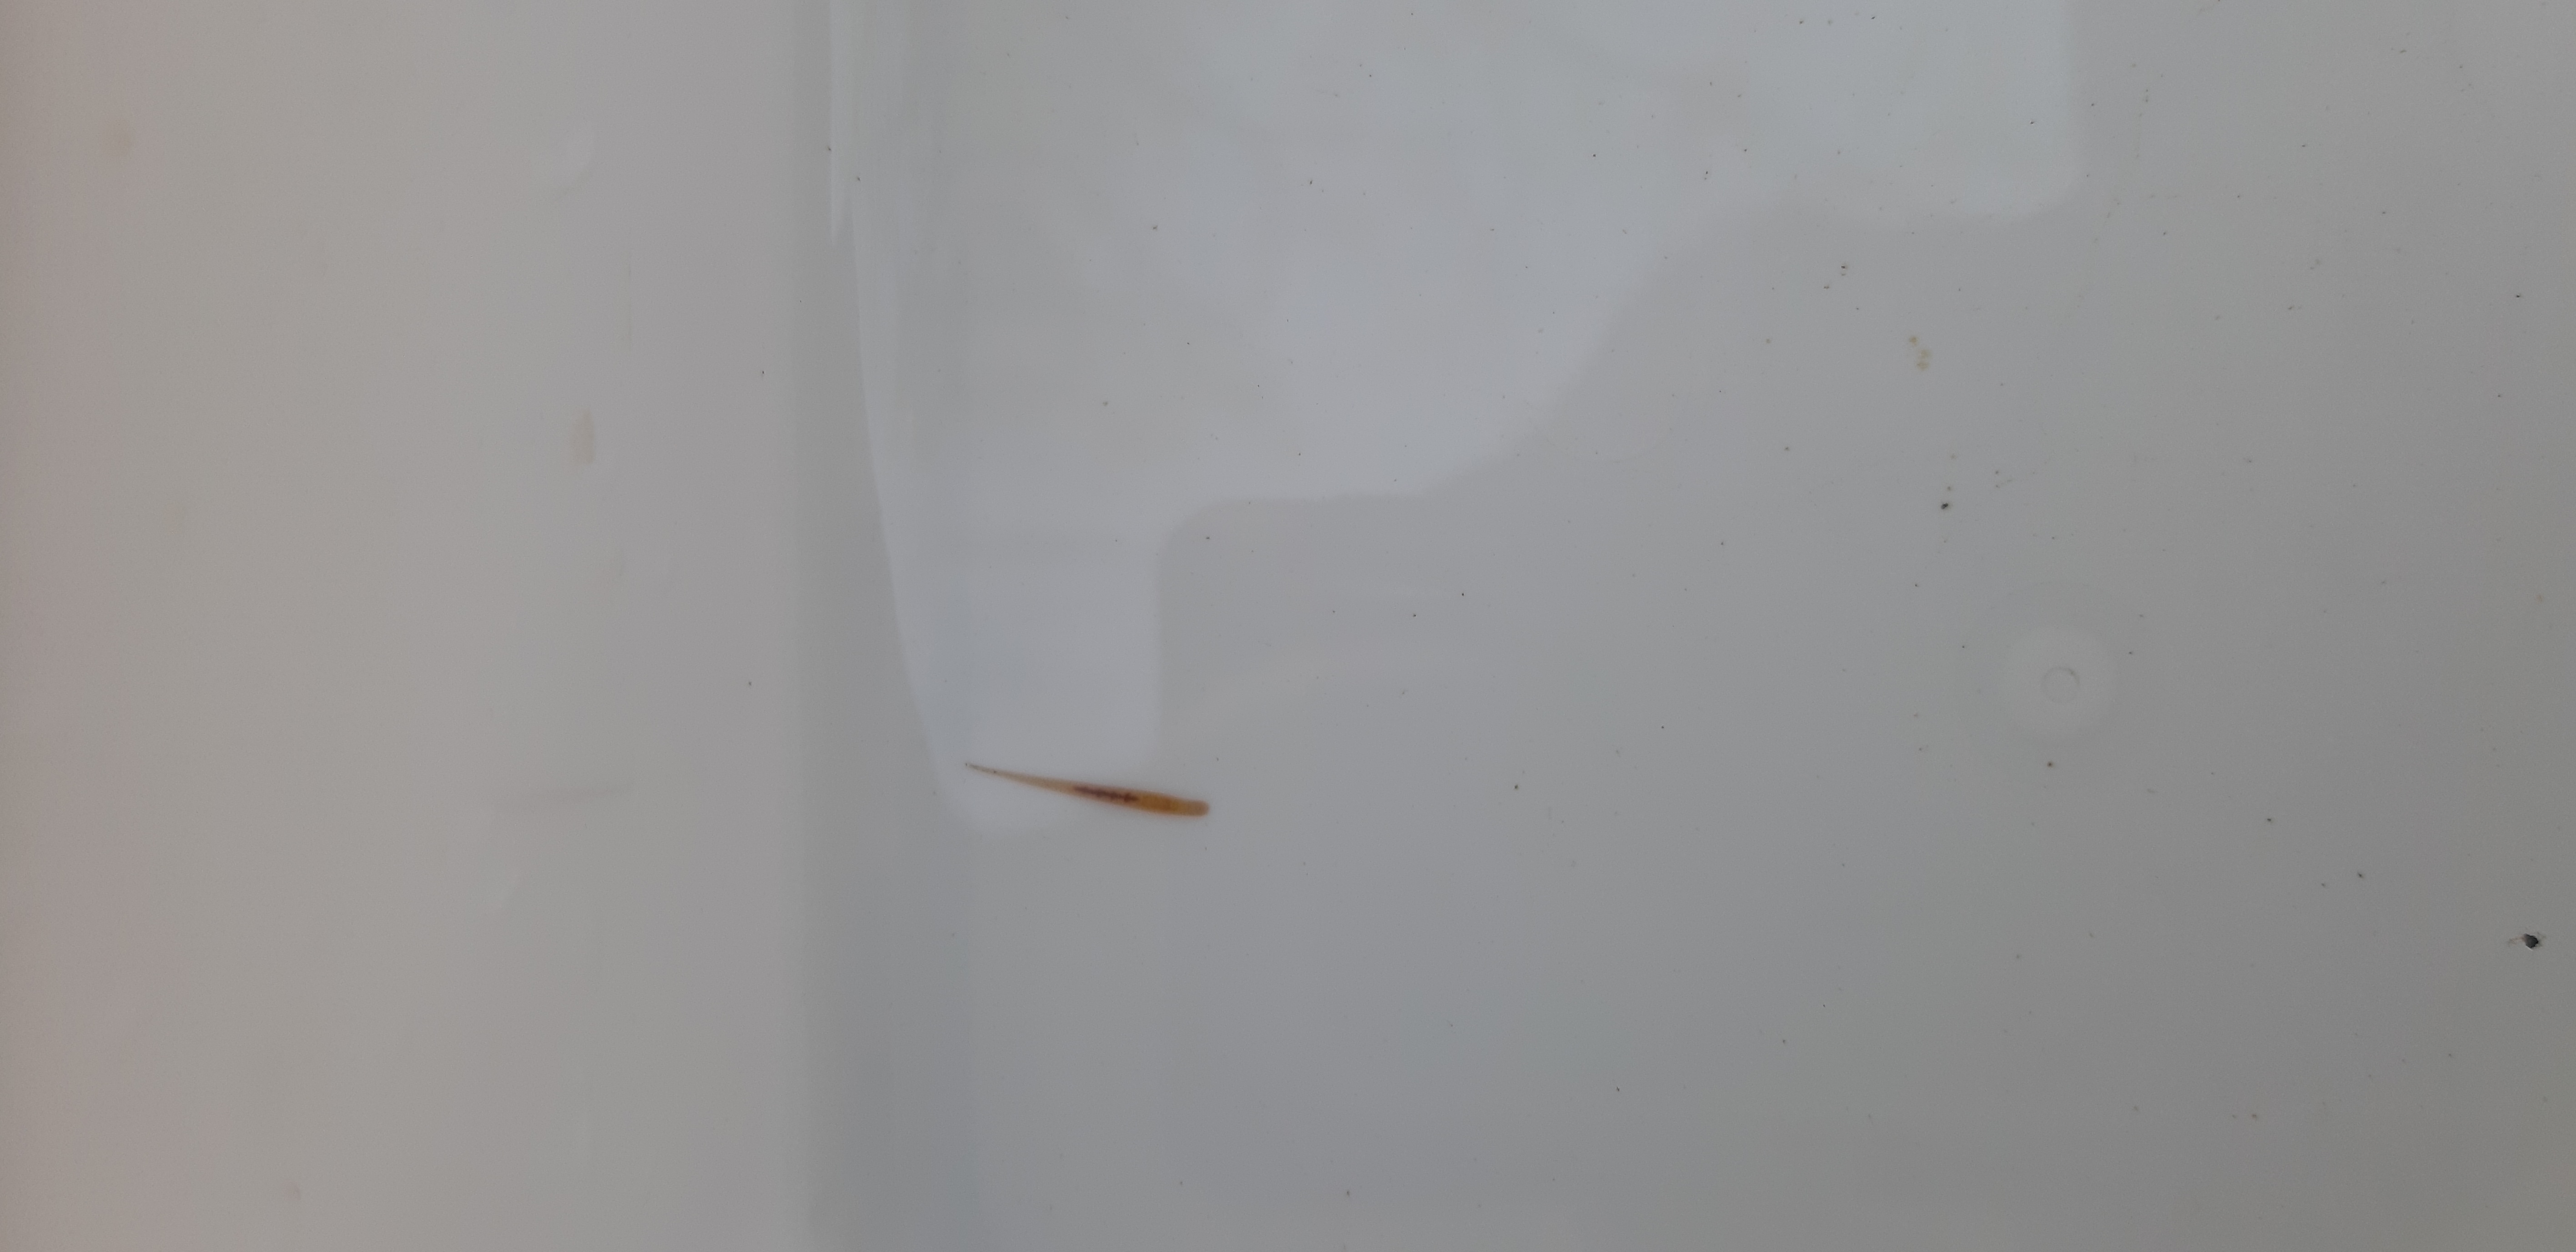
Macroinvertebrate group: leeches